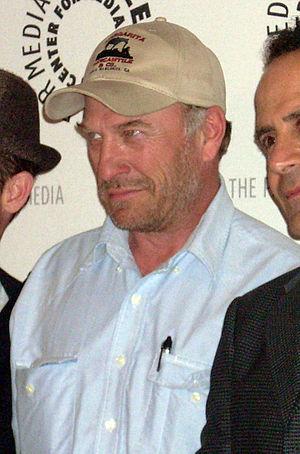
Frank Theodore Levine dit Ted Levine, né le 29 mai 1957 à Parma, est un acteur américain.
Le capitaine Leland Stottlemeyer est un policier fictif interprété par Ted Levine dans la série américaine Monk. Il est capitaine et détective au San Francisco Police Department, et un ami de longue date d'Adrian Monk. Son assistant est le lieutenant Randy Disher.